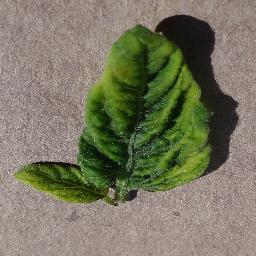
Label: Tomato___Tomato_Yellow_Leaf_Curl_Virus